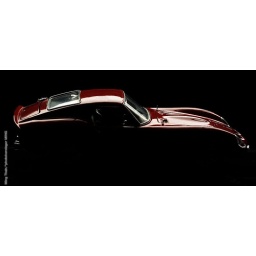
D2H, slow-sync PC-triggered single strobe from above through white paper